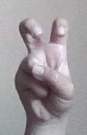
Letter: toot